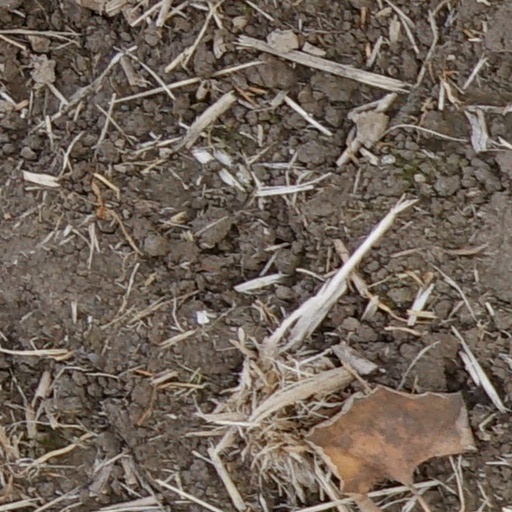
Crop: wheat